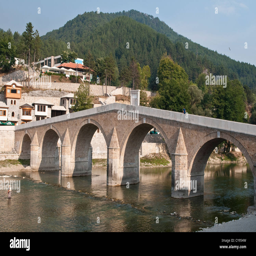
bridge over river in the town